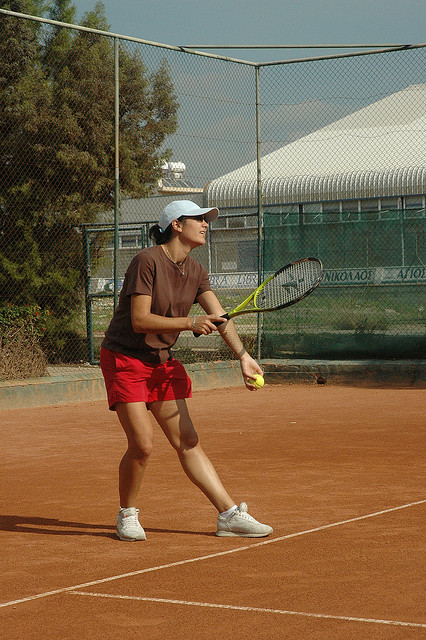
người phụ nữ đang chơi tennis trên sân